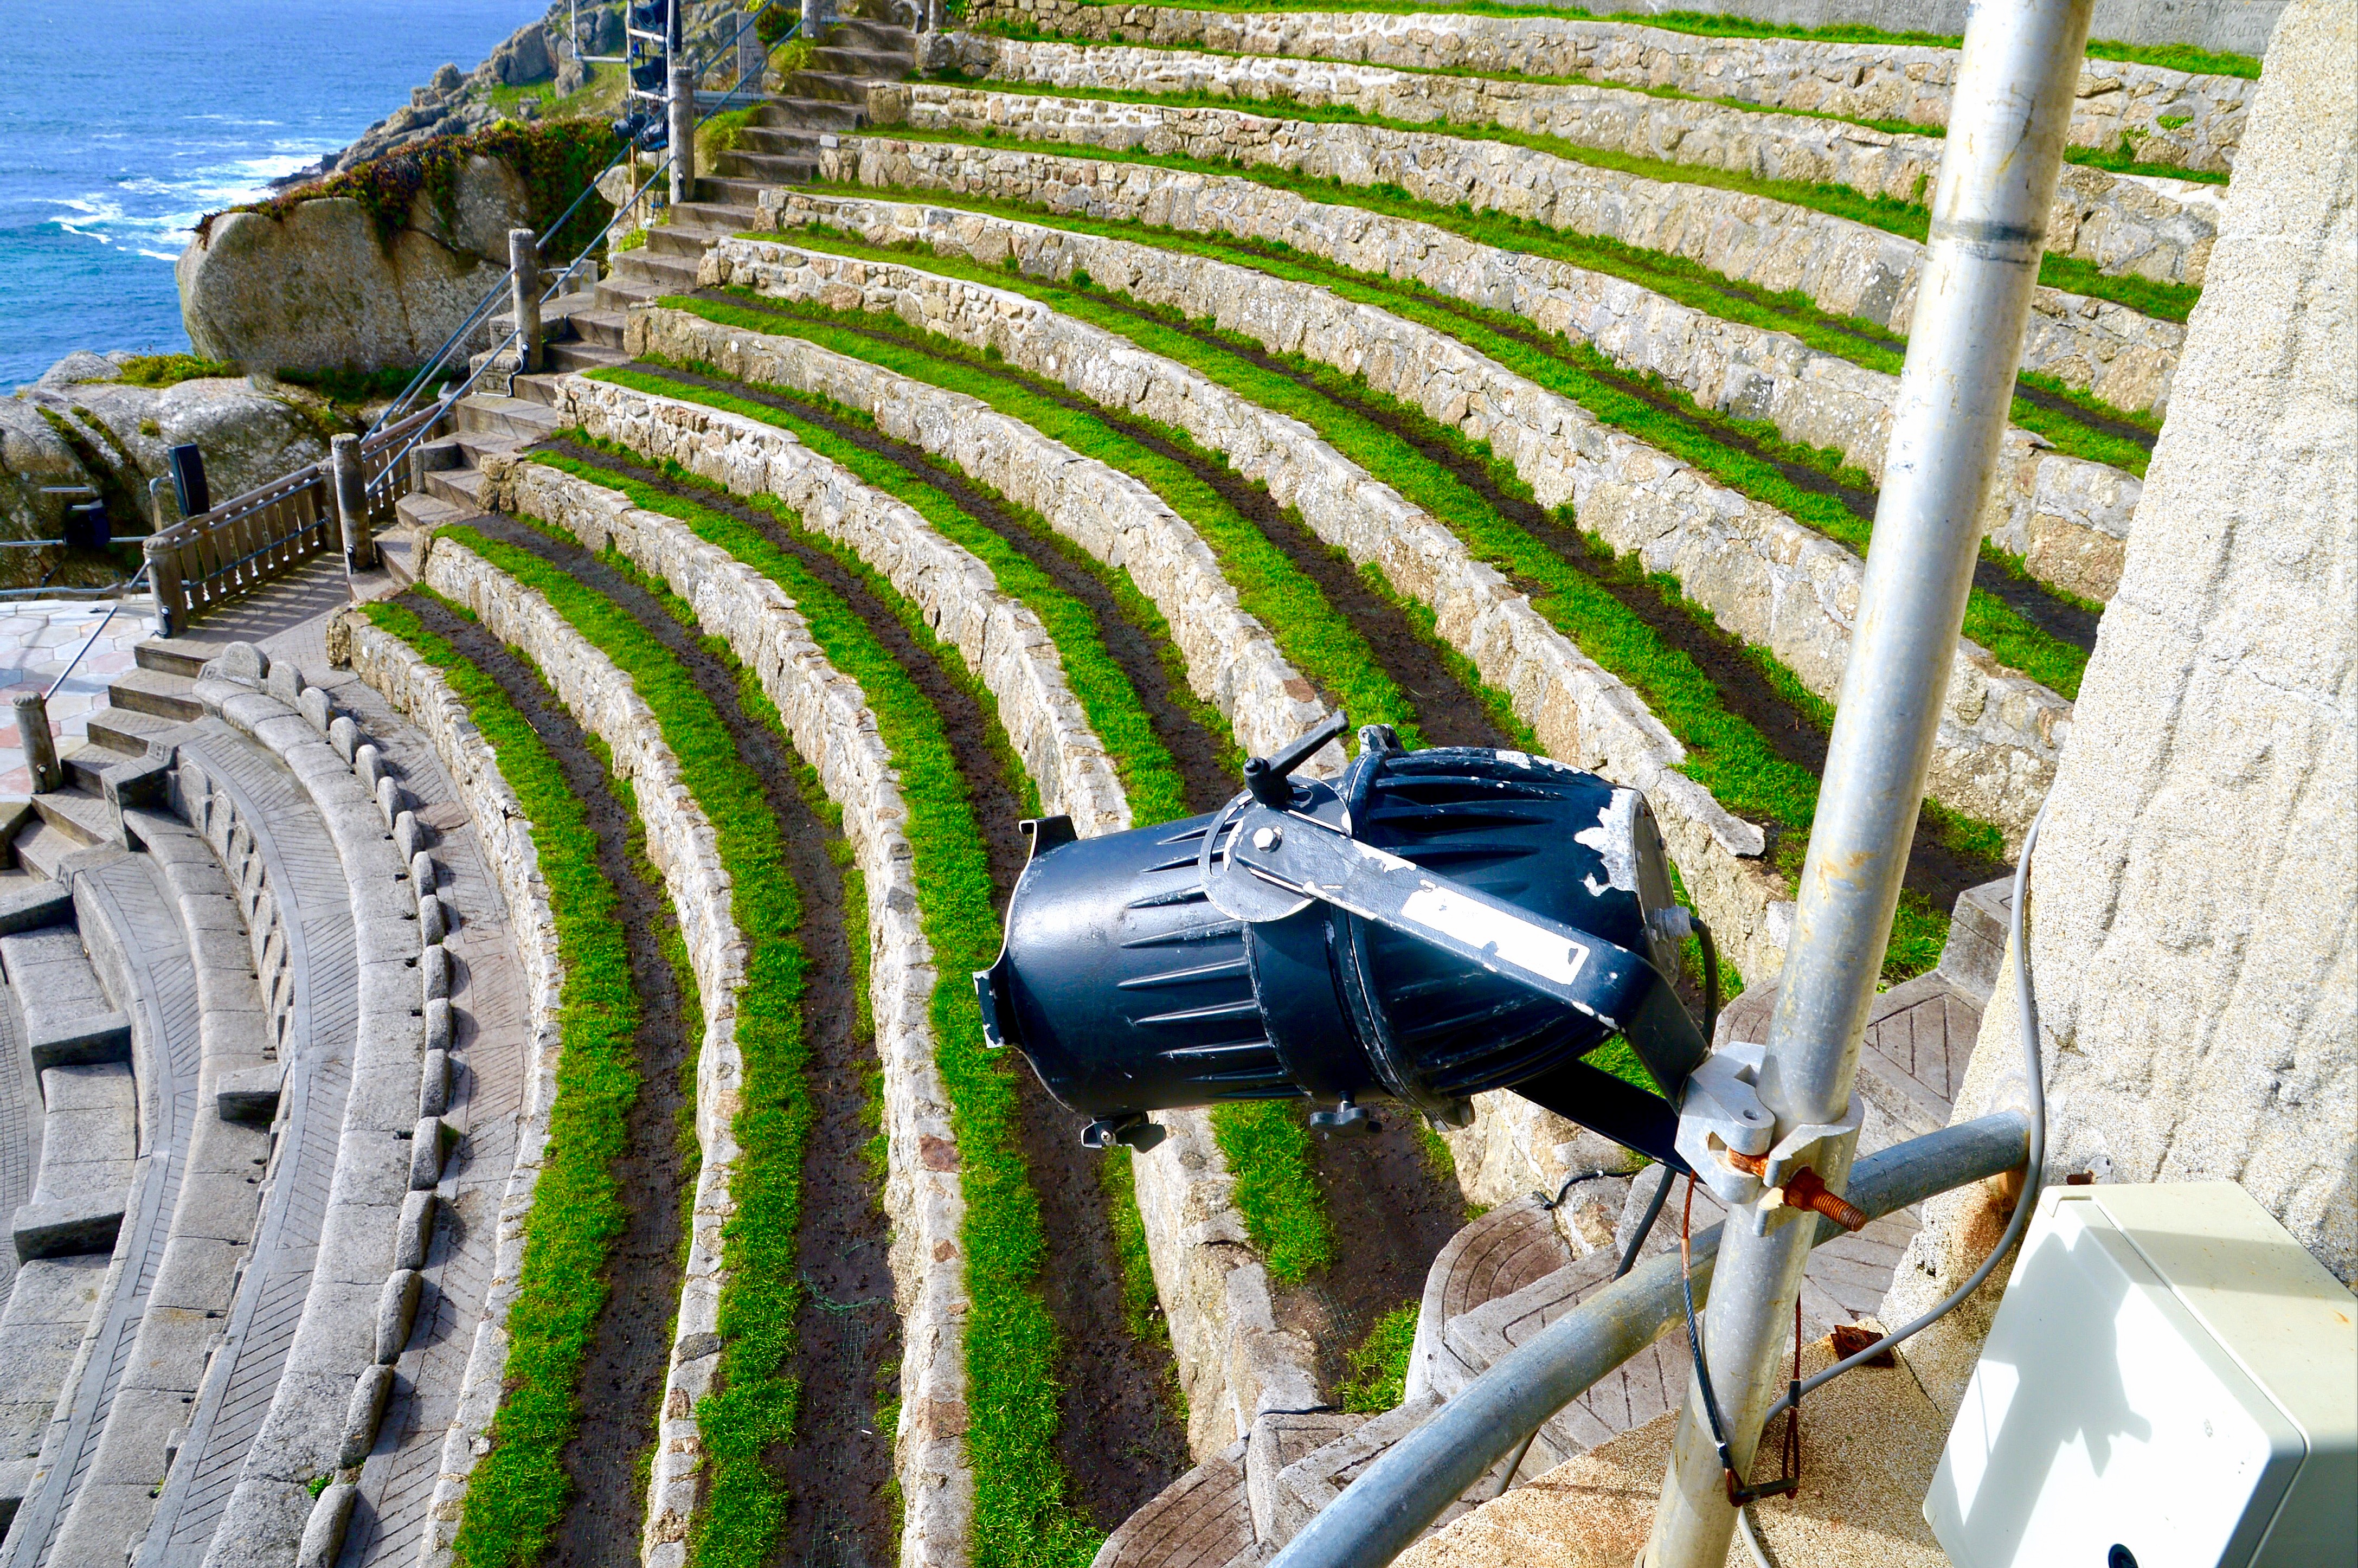
landscape, sea, water, grass, outdoor, fence, seating, steps, explore, green, soil, blue, nikon, agriculture, lighting, concrete, turf, theatre, waves, inexplore, cables, scaffolding, seats, explored, carving, performances, shows, cornwall, nikond3200, tamron16300mm, porthcurno, minacktheatre, minack